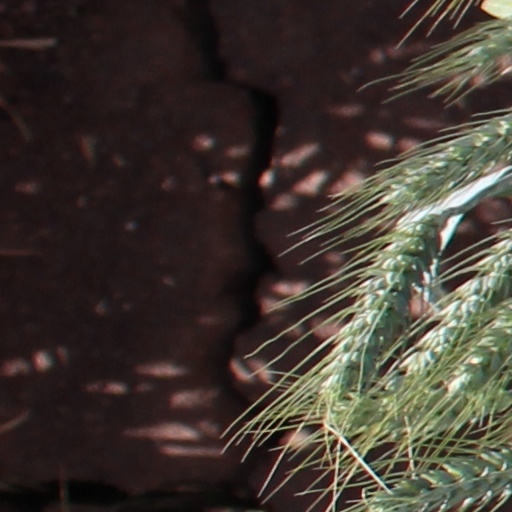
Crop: wheat